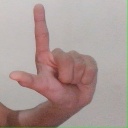
अक्षर: ल